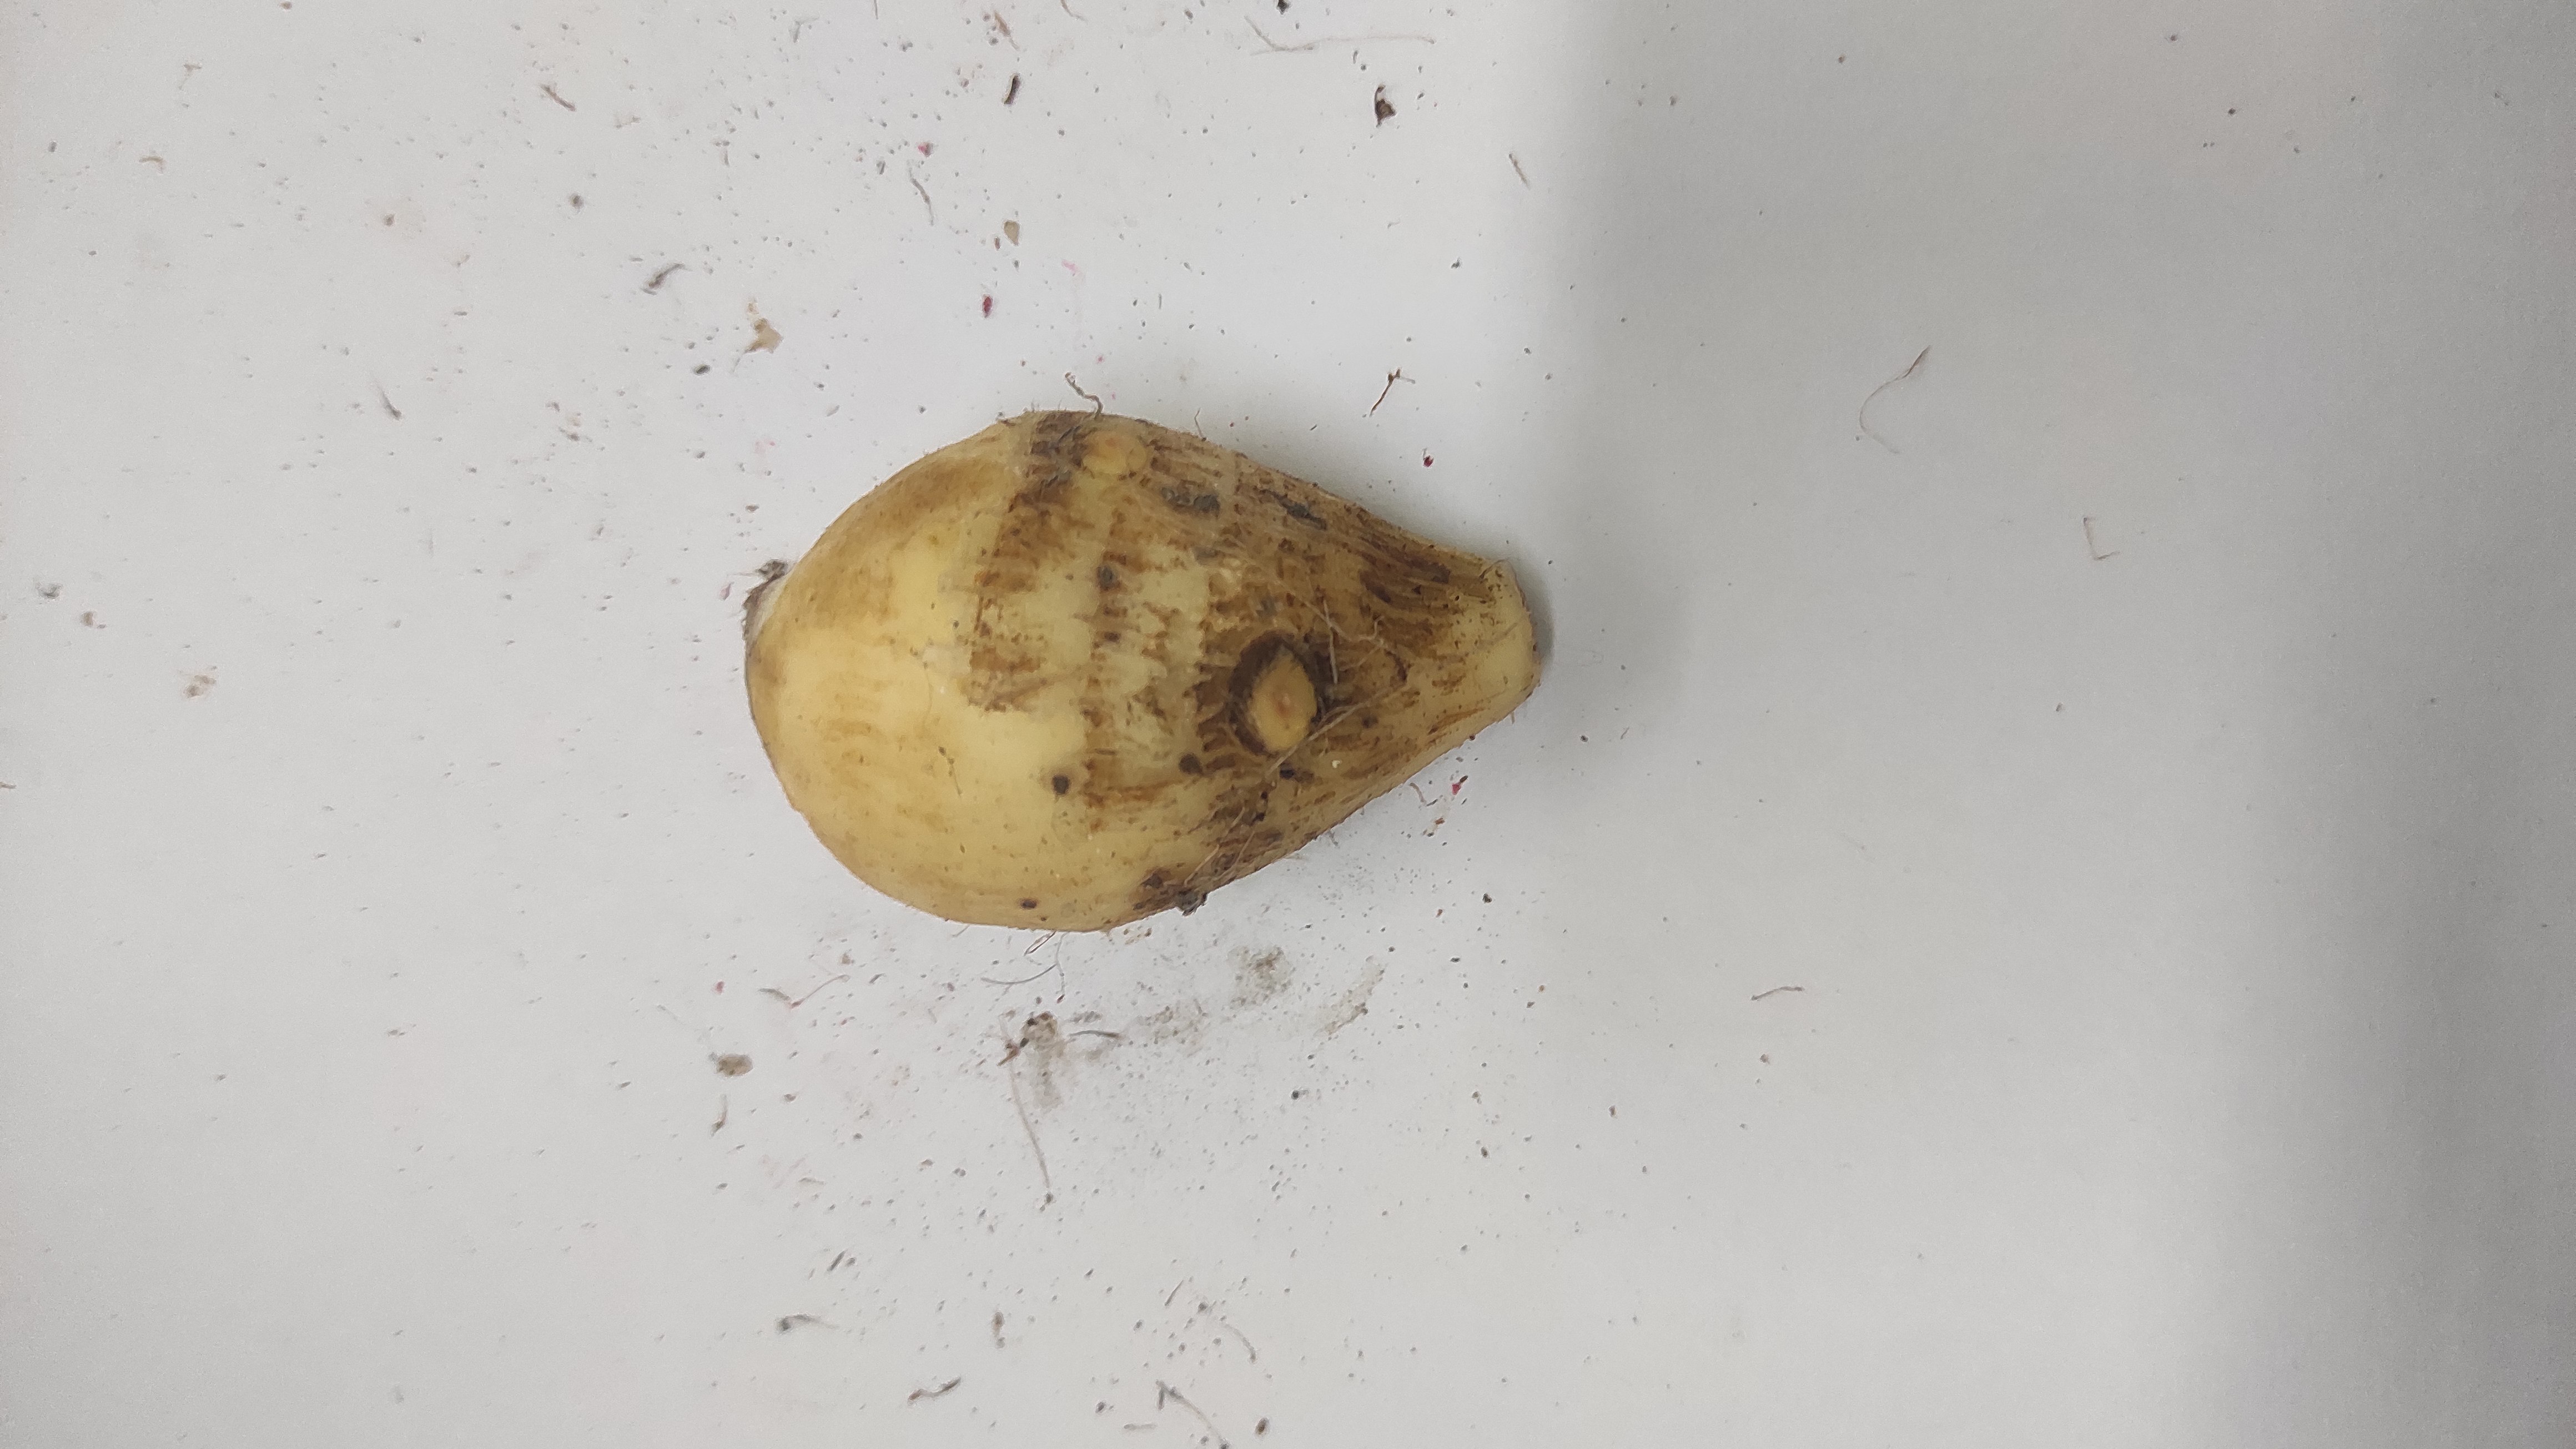
Crop: Taro root
Condition: Fresh